Let's Get Crazy (Hannah Montana song)

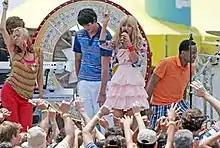
Cyrus as Hannah Montana at Lily Truscott's Sweet sixteen in the "Let's Get Crazy" promotional music video, an excerpt from "".

The song's first promotional music video, directed by Peter Chelsom, is an excerpt from "" that was premiered on Disney Channel on January 19, 2009.